Science and technology in Germany

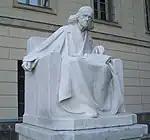
Monument to the Nobel Prize laureate of 1902 Theodor Mommsen by Adolf Brütt (1909), in the yard of the Humboldt University of Berlin

The physicist and optician Ernst Abbe (1840–1905) founded in the 19th century together with the entrepreneurs Carl Zeiss (1840–1905) and Otto Schott (1851–1935) the basics of modern Optical engineering and developed many optical instruments like microscopes and telescopes. Since 1899 he was the sole owner of the Carl Zeiss AG and played a decisive role of setting up the enterprise "Jenaer Glaswerk Schott & Gen" (today Schott AG). These enterprises are very successful worldwide up to present time (21st century).